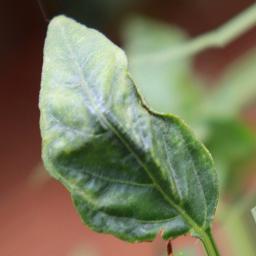
Label: mites_and_trips